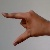
The image shows a hand gesture representing the letter 'Z' in Indian Sign Language.